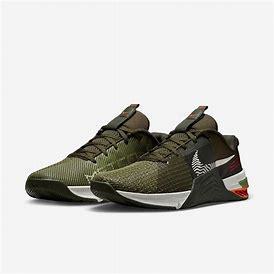
Brand: Nike
Model: Metcon 8